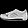
Label: Sneaker